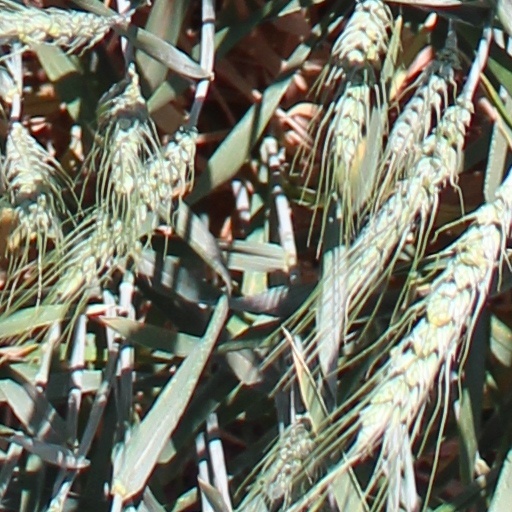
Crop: wheat